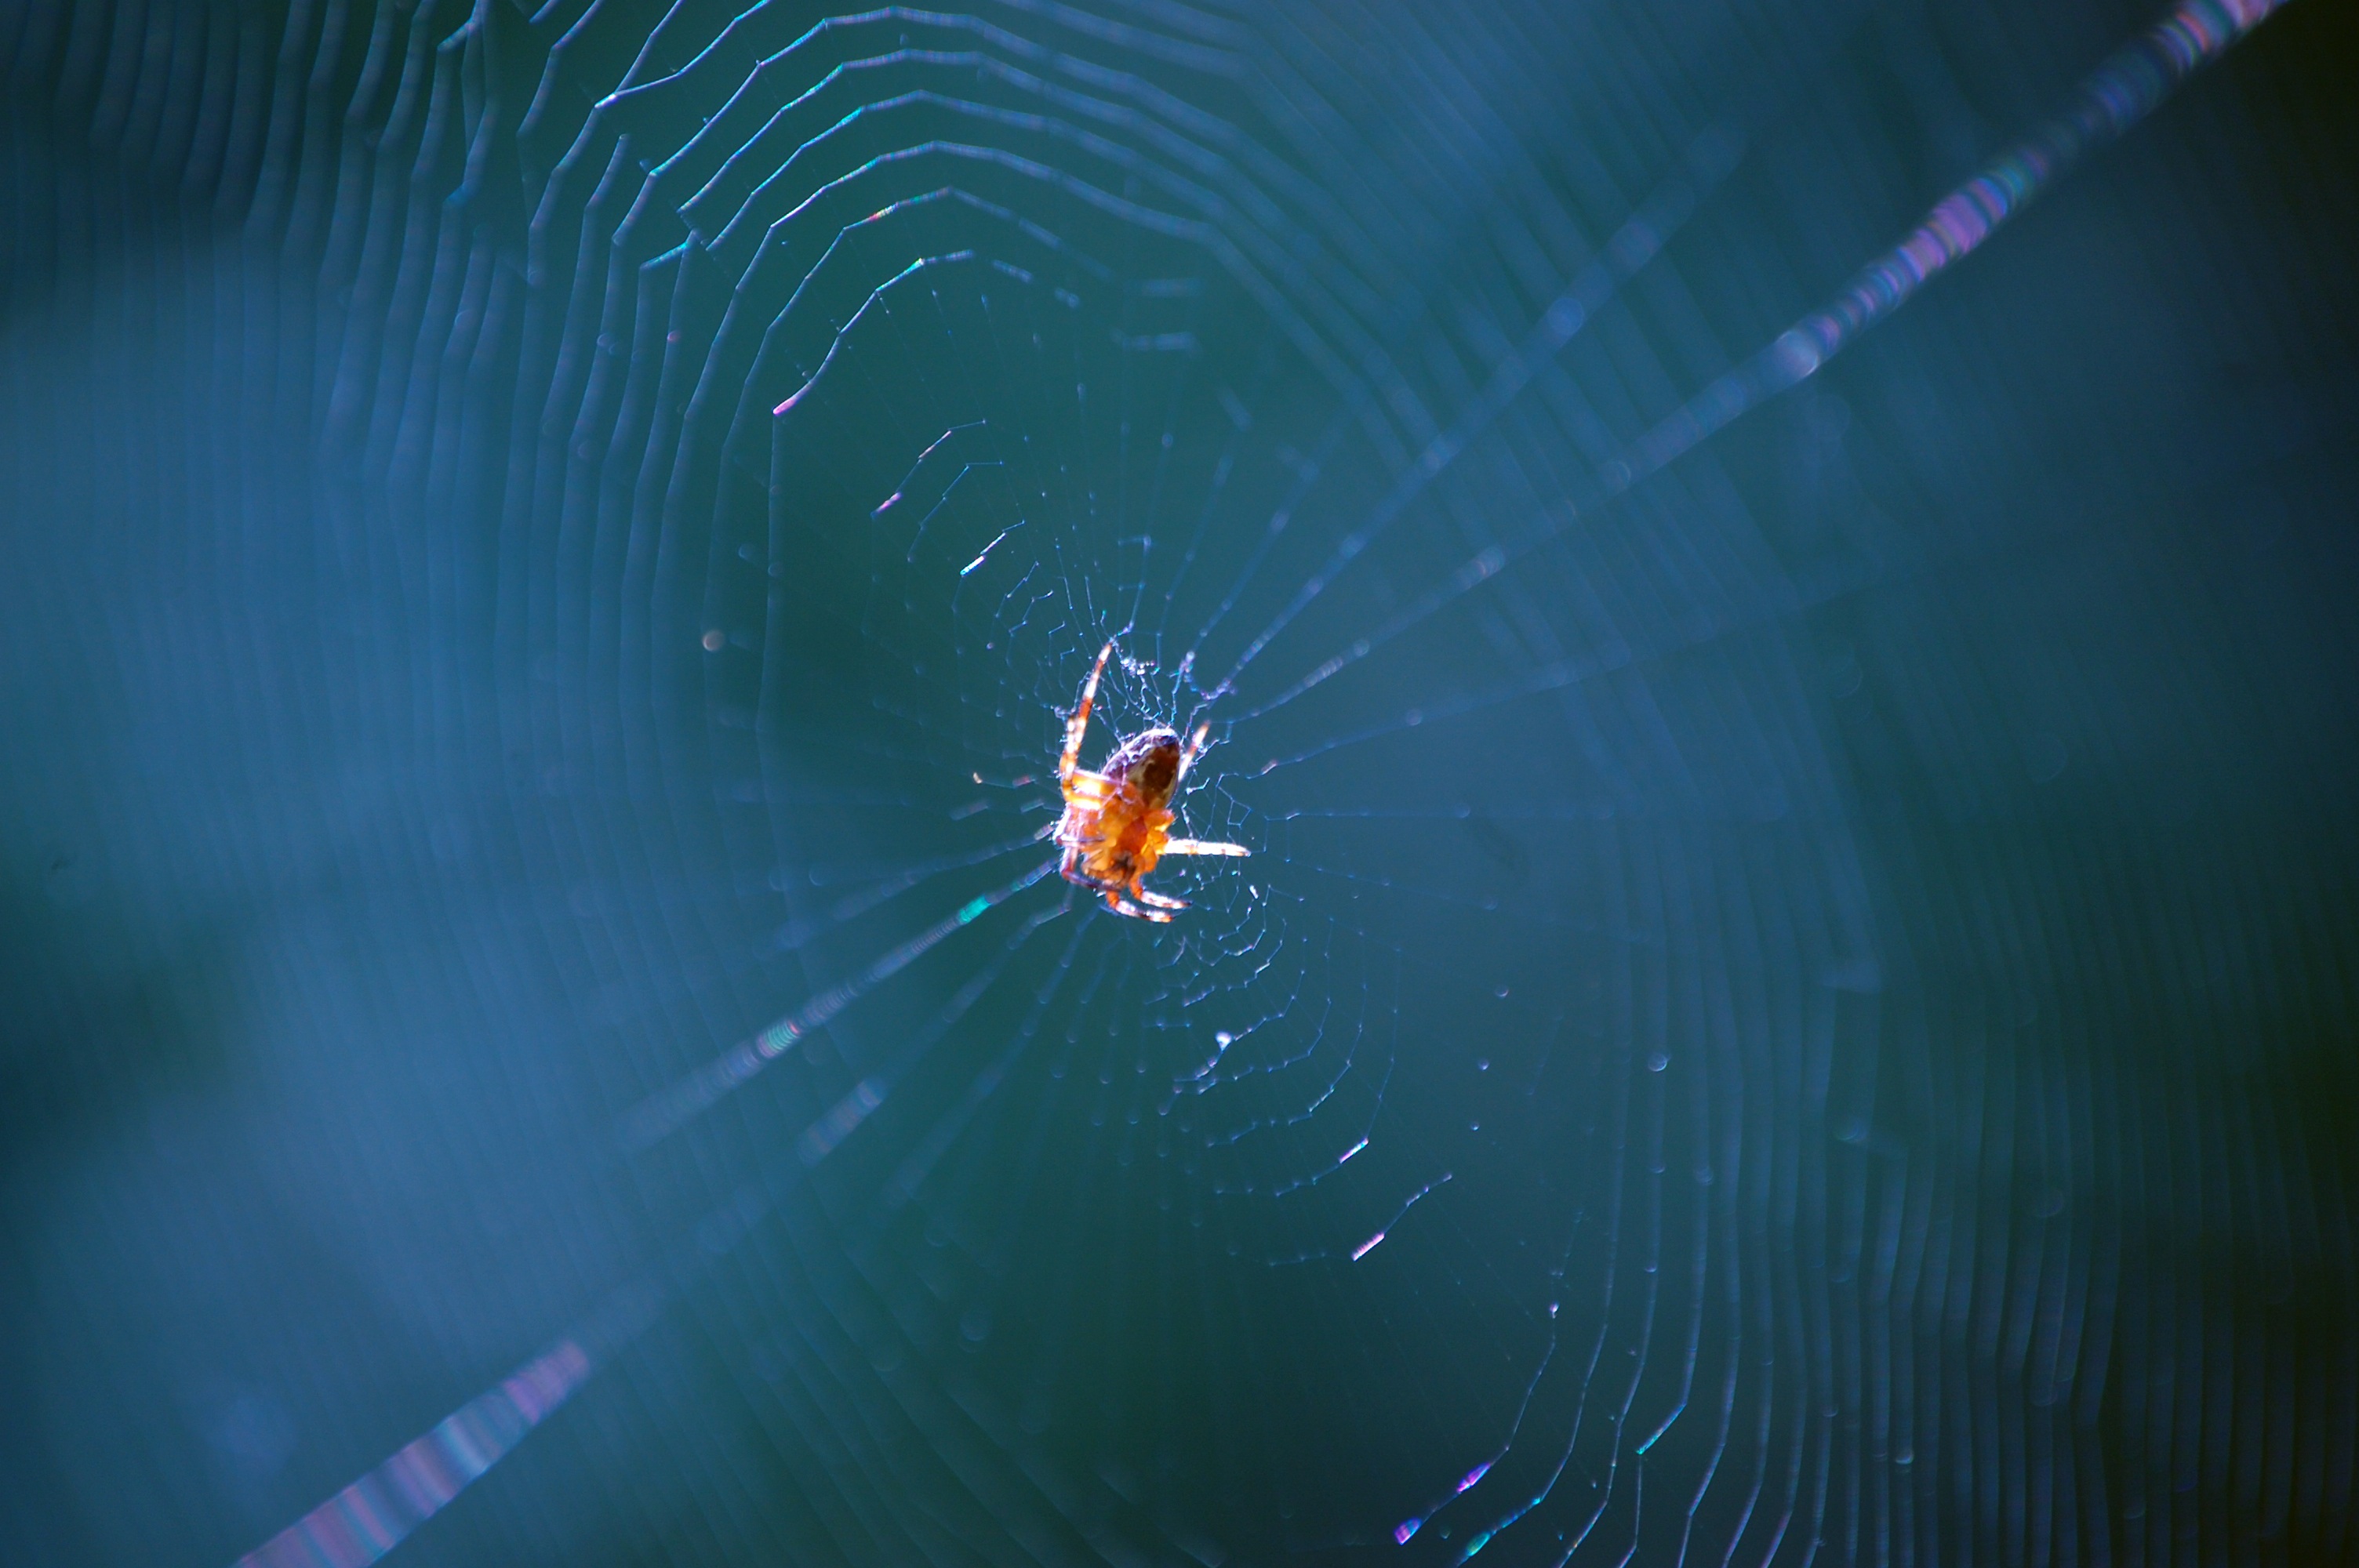
photography, spooky, spiderweb, web, insect, biology, blue, invertebrate, spider web, close up, spider, arachnid, macro photography